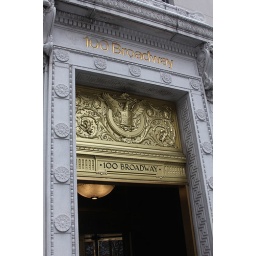
Neat door emblem near wall st